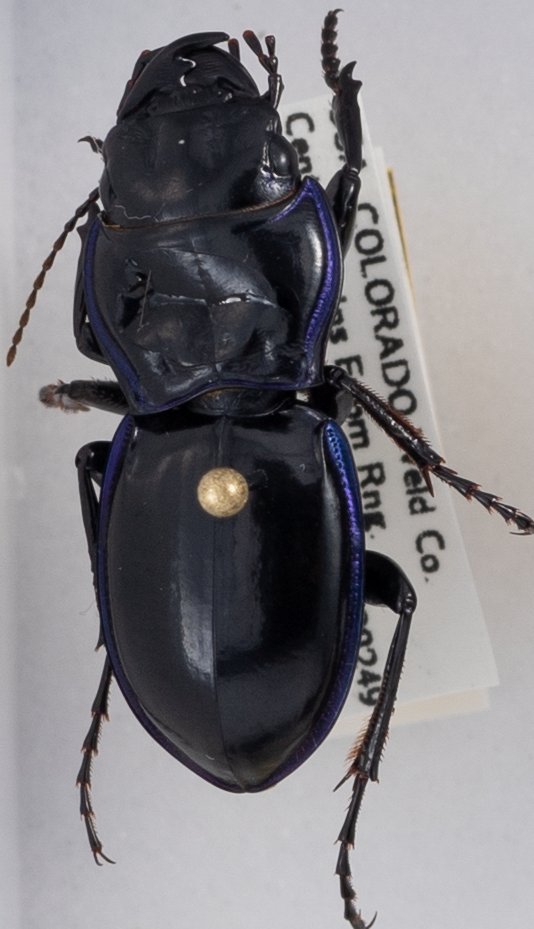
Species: Pasimachus elongatus
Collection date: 2020-07-08
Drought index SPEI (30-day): -0.03
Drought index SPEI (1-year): -0.71
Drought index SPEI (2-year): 0.17